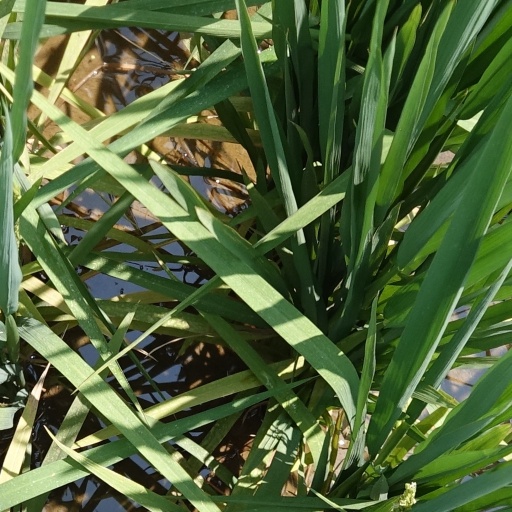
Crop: rice